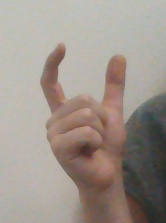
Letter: nun